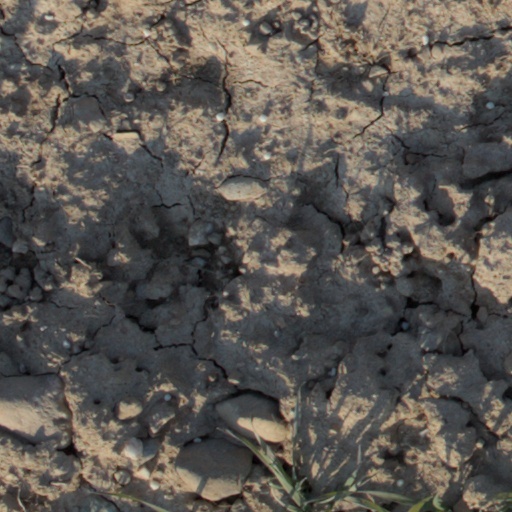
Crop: wheat